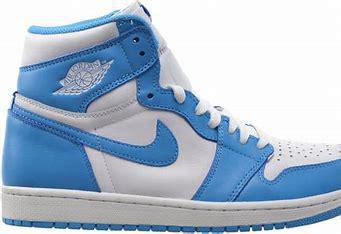
Brand: Jordan
Model: 1 OG